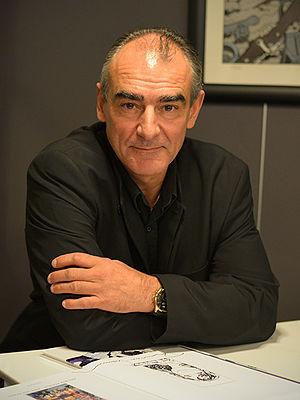
Le dessinateur belge Philippe Francq lors d'une séance de dédicace dans la librairie Bulle pour la promotion de l'album de Largo Winch intitulé Chassé-croisé, Le Mans, 21 novembre 2014.
Philippe Francq, né le 13 décembre 1961 à Etterbeek en Belgique, est un dessinateur belge de bandes dessinées.